Parviz Kambin

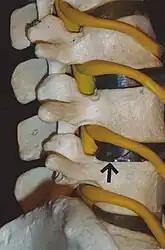
Demonstration of Kambin triangular working zone on a spine model

He subsequently began his experimental work on the efficacy of the postero-lateral access to herniated lumbar discs. Kambin's preliminary study of nine patients who underwent lateral discectomy was published in the peer-reviewed journal "Clinical Orthopaedics and Related Research" in April 1983, and is considered to be the first publication on this subject in western literature. He is also credited with 34 US and European patents in the field of minimally invasive spinal surgery.